Edmund Evans

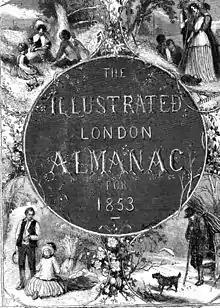
This 1853 title page for the "Illustrated London Almanac" is an example of Evans' engraving work. The illustration is designed by Myles Birket Foster.

Evans was born in Southwark, London, on 23 February 1826, to Henry and Mary Evans. He attended school in Jamaica Row, where he enjoyed mathematics but wished he had learned Latin. As a 13-year-old he began work as a "reading boy" at the printing house of Samuel Bentley in London in 1839. However, he was reassigned as a general errand boy because his stutter interfered with his duties. The hours were long—from seven in the morning until nine or ten at night—but the printmaking process itself, and the books produced by the establishment, fascinated Evans. Bentley soon realized the boy was talented after seeing his early attempts at scratching illustrations on slate, and arranged for Evans to begin an apprenticeship with wood-engraver Ebenezer Landells.